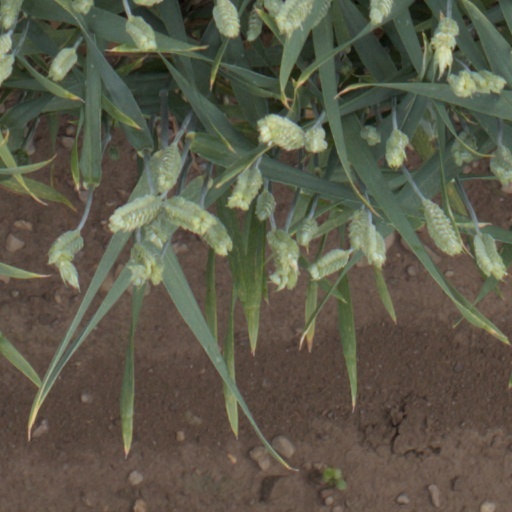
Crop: wheat